Maryborough Government Offices Building

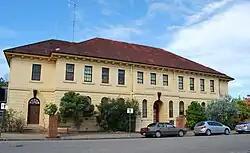
Maryborough Government Offices Building, 2008

Maryborough Government Offices Building is a heritage-listed office building at 123 Wharf Street, Maryborough, Fraser Coast Region, Queensland, Australia. It was designed by Gilbert Robert Beveridge and Raymond Clare Nowland and built in 1940 by relief work. It is also known as State Government Insurance Offices and State Government Offices. It was added to the Queensland Heritage Register on 21 October 1992.